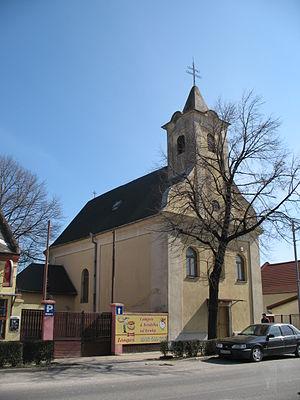
Rovinka est un village de Slovaquie situé dans la région de Bratislava.